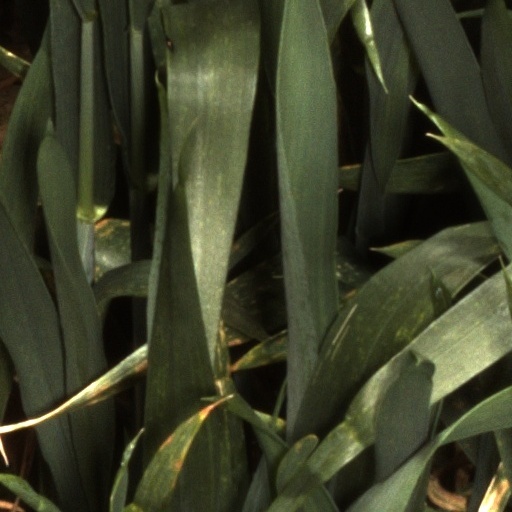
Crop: wheat